Bals–Wocher House

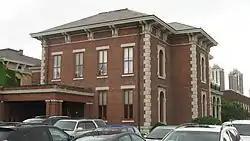
Bals–Wocher House, January 2010

Bals–Wocher House is a historic home located in Indianapolis, Indiana. It was built in 1869–1870, and is a three-story, Italianate style brick dwelling with heavy limestone trim. It has a low hipped roof with deck and paired brackets on the overhanging eaves. It features stone quoins and an off-center arcaded loggia.